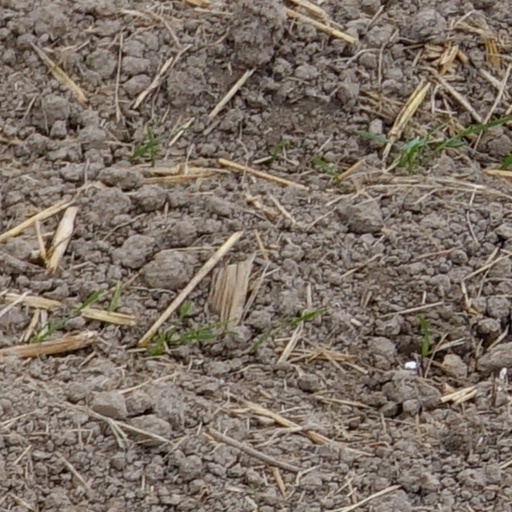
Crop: wheat